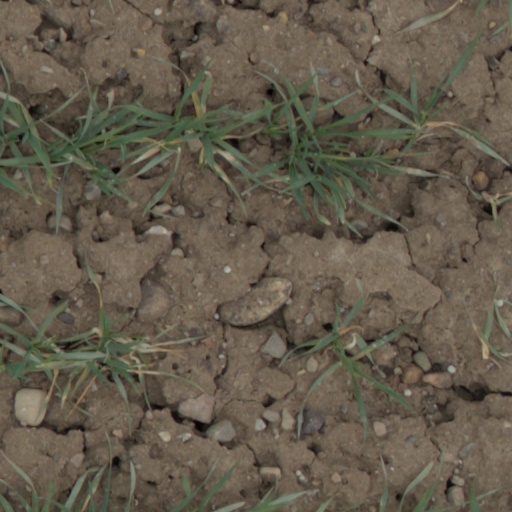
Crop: wheat